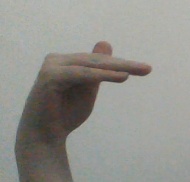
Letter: khaa